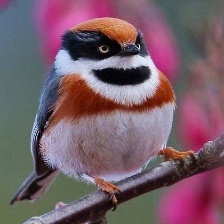
Species: BLACK THROATED BUSHTIT
Scientific name: AEGITHALOS CONCINNUS